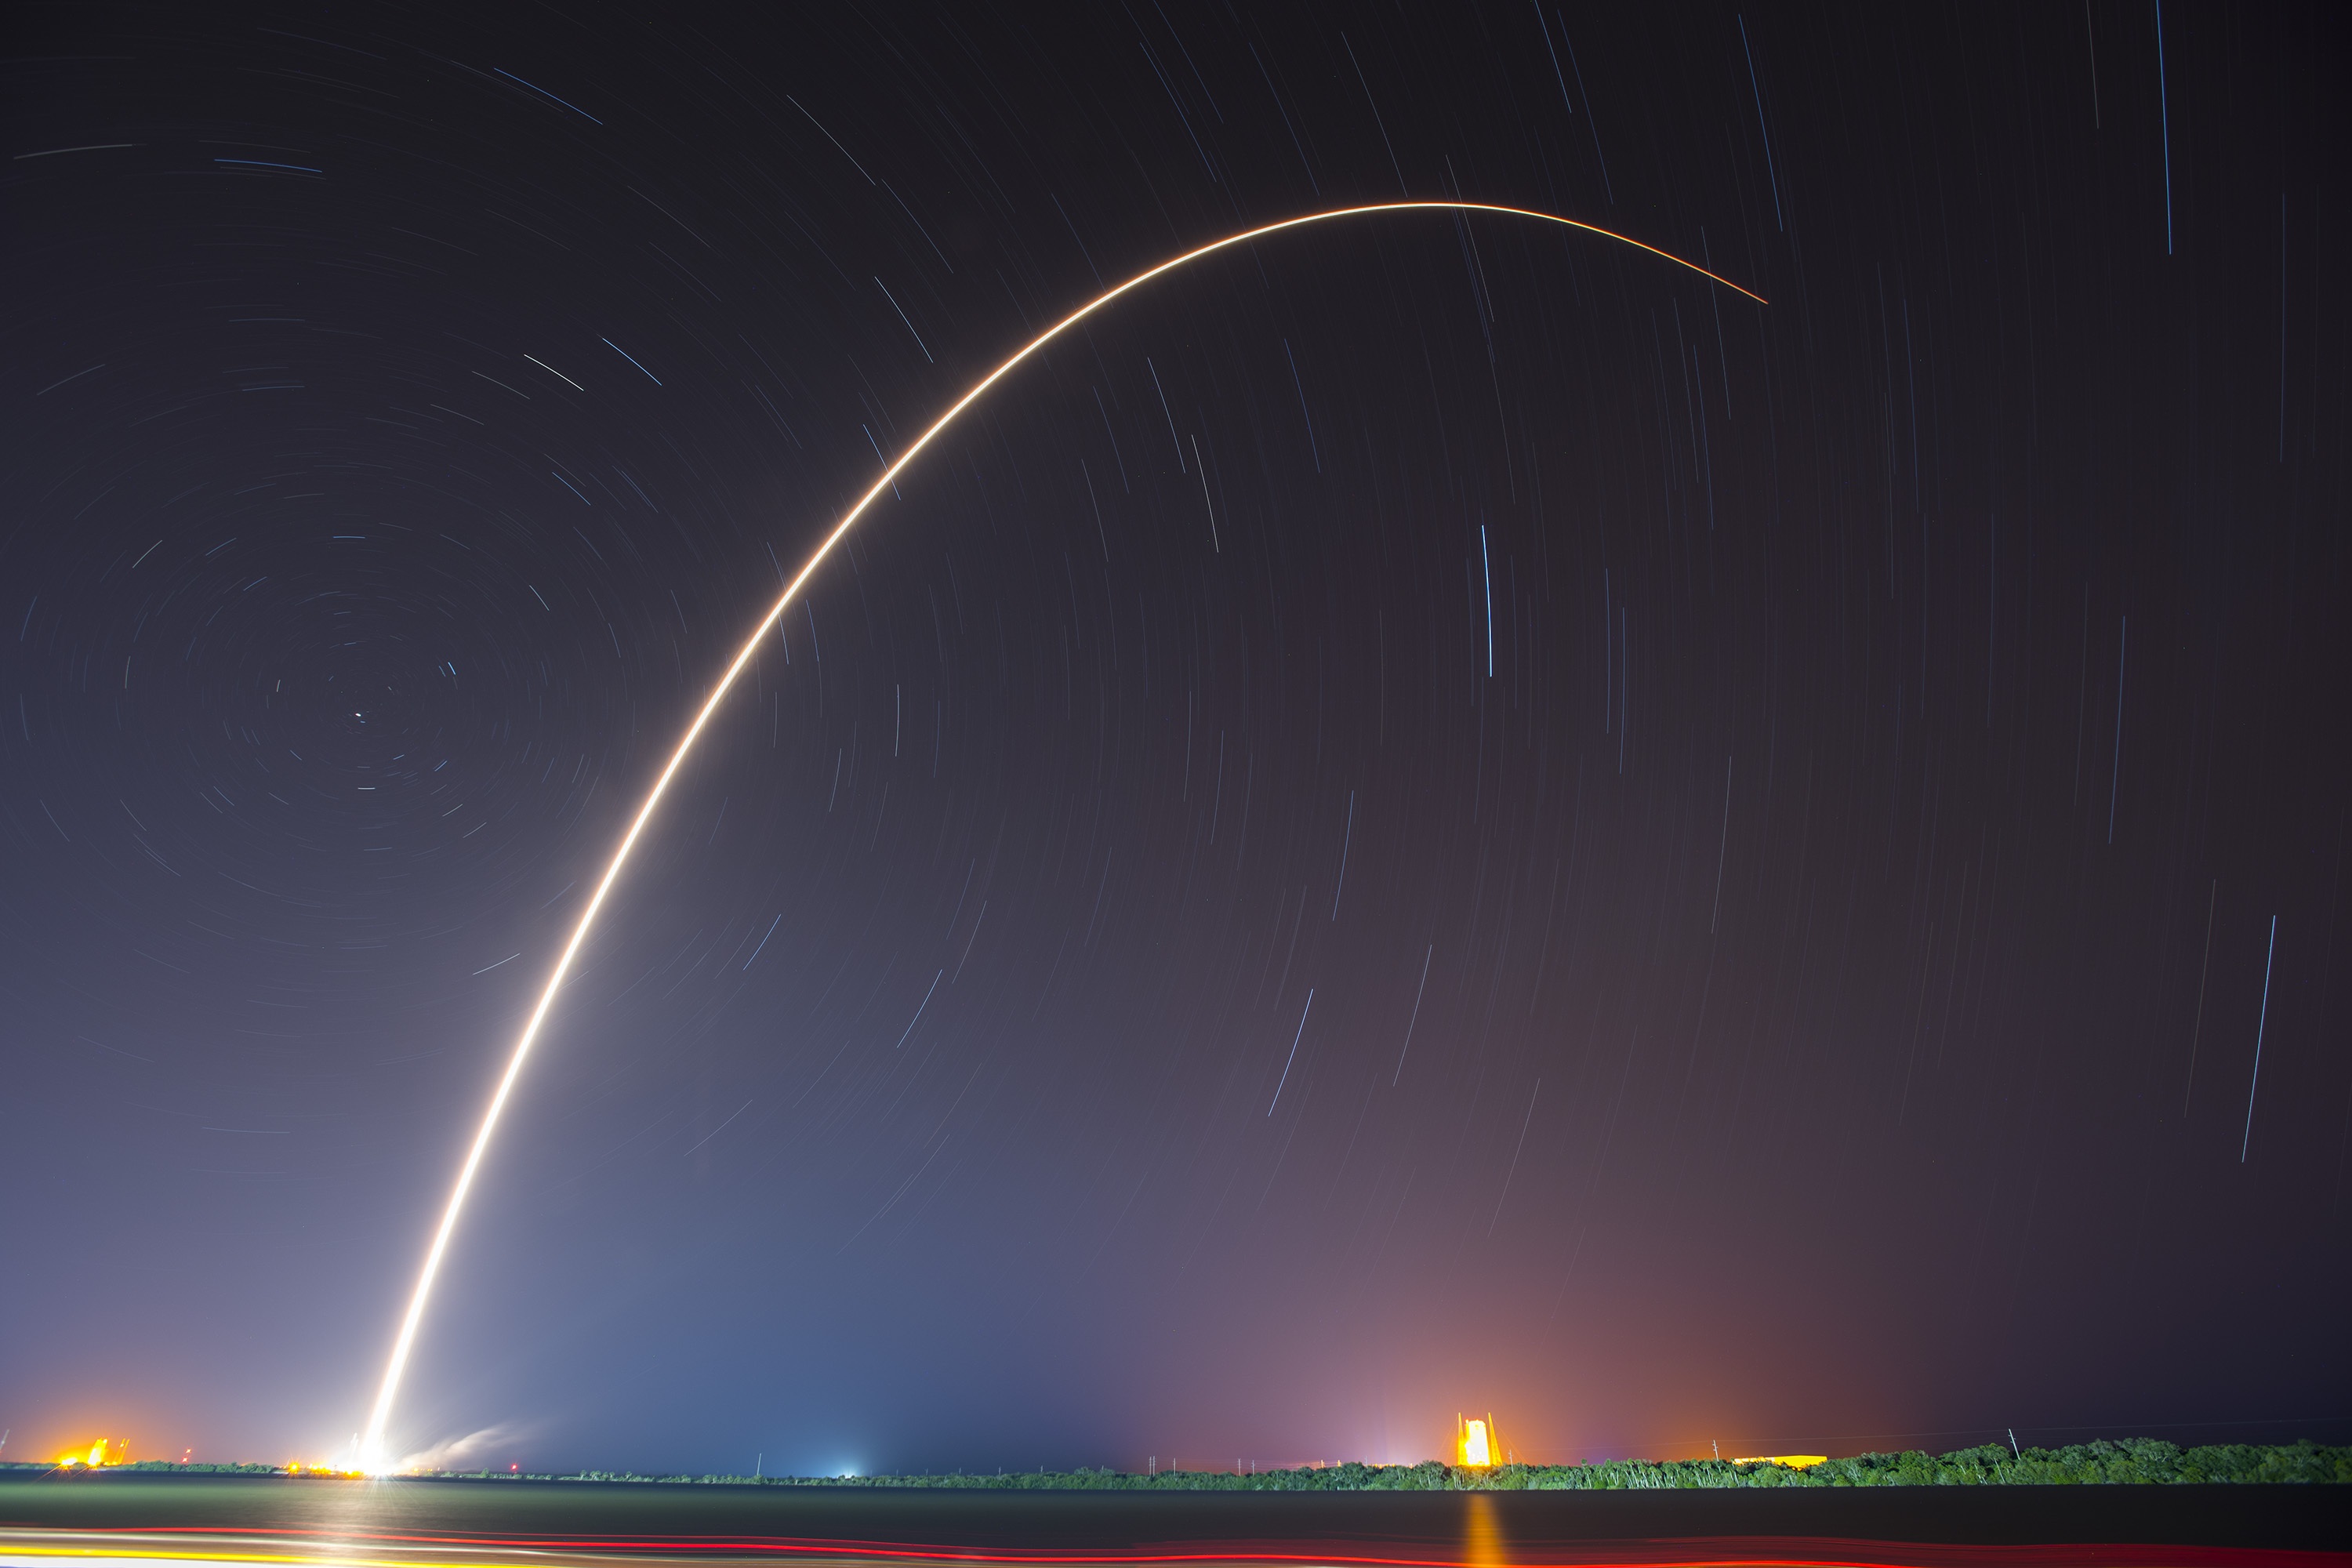
sky, night, atmosphere, light trail, lightning, lights, time lapse, astronomical object, light streak, atmosphere of earth